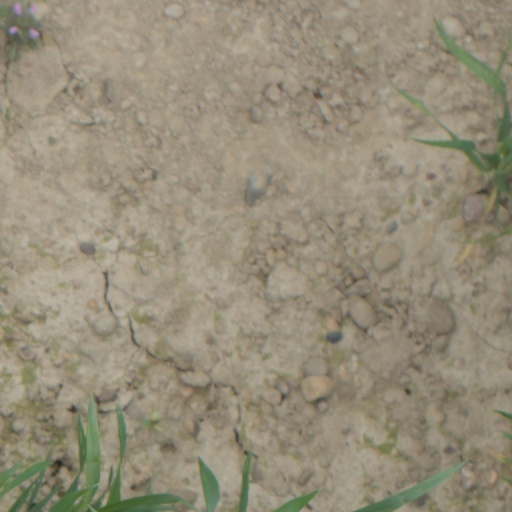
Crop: wheat